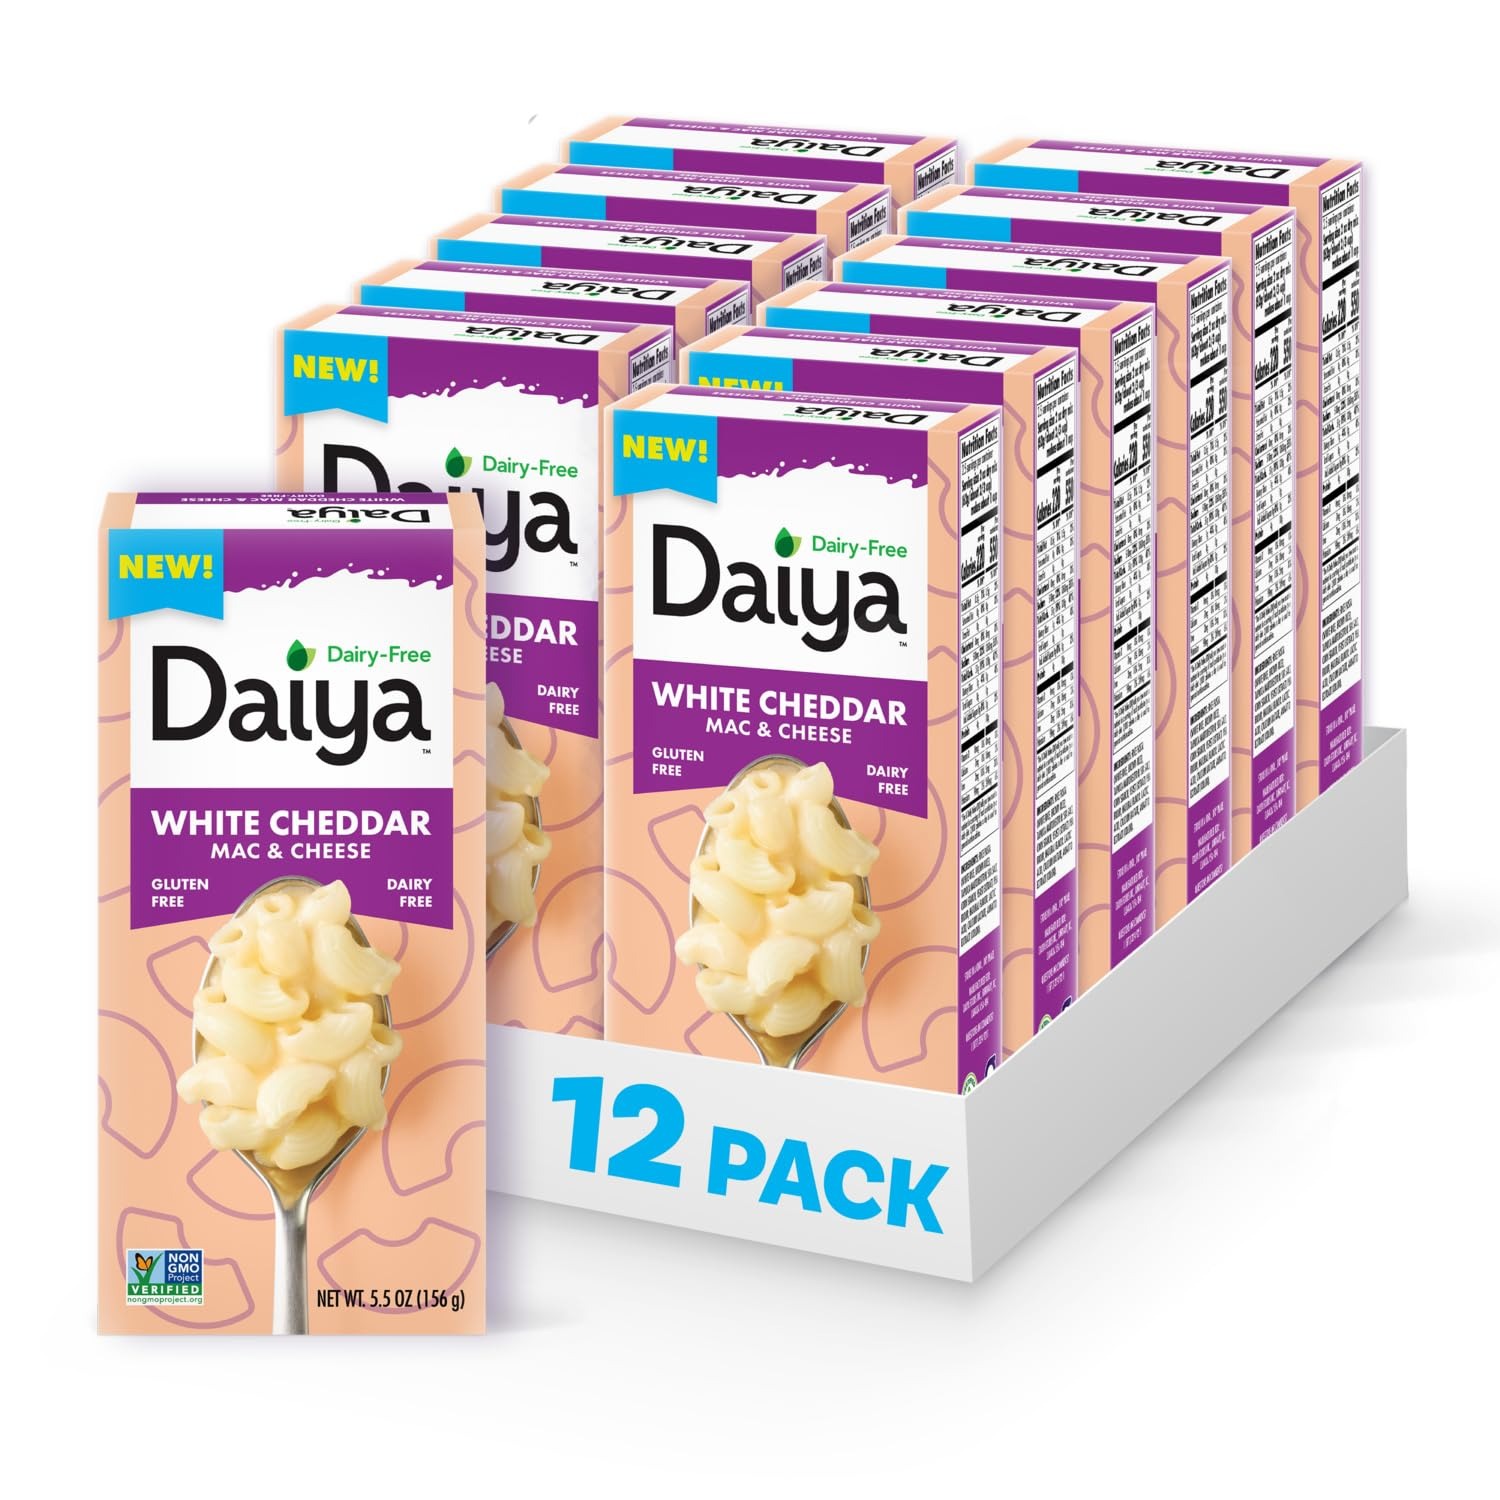
Item Name: Daiya Dairy Free Gluten Free White Cheddar Mac & Cheese, Vegan Plant Based Rice Pasta, 5.5 oz (Pack of 12)
Bullet Point 1: COMFORTS LIKE DAIRY - Let's face it: life's just better with macaroni & cheese.
Bullet Point 2: GLUTEN FREE PASTA - Made with brown and white rice for the perfect al dente.
Bullet Point 3: QUICK & EASY TO PREPARE - Because when everyone's hungry, they're hungry.
Bullet Point 4: CHEESY, BUTTERY FLAVOR - It's giving creamy and buttery with just the right bite.
Bullet Point 5: TRY ALL FLAVORS - Cheddar, White Cheddar, and Aged Cheddar. These delicious plant based mac and cheeses are loaded with cheesy flavor.
Value: 12.0
Unit: Count

Price: 39.24